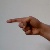
The image shows a hand gesture representing the letter 'G' in Indian Sign Language.